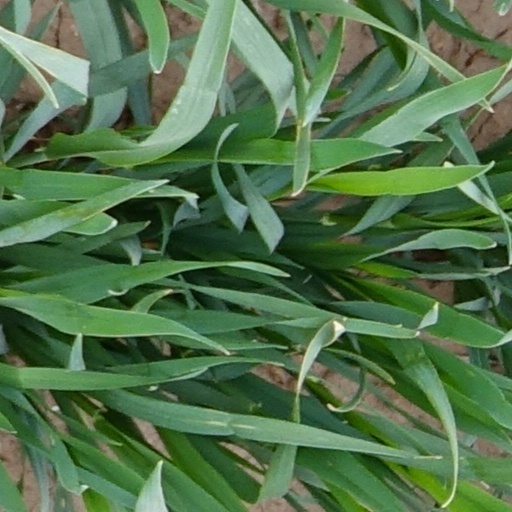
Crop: wheat